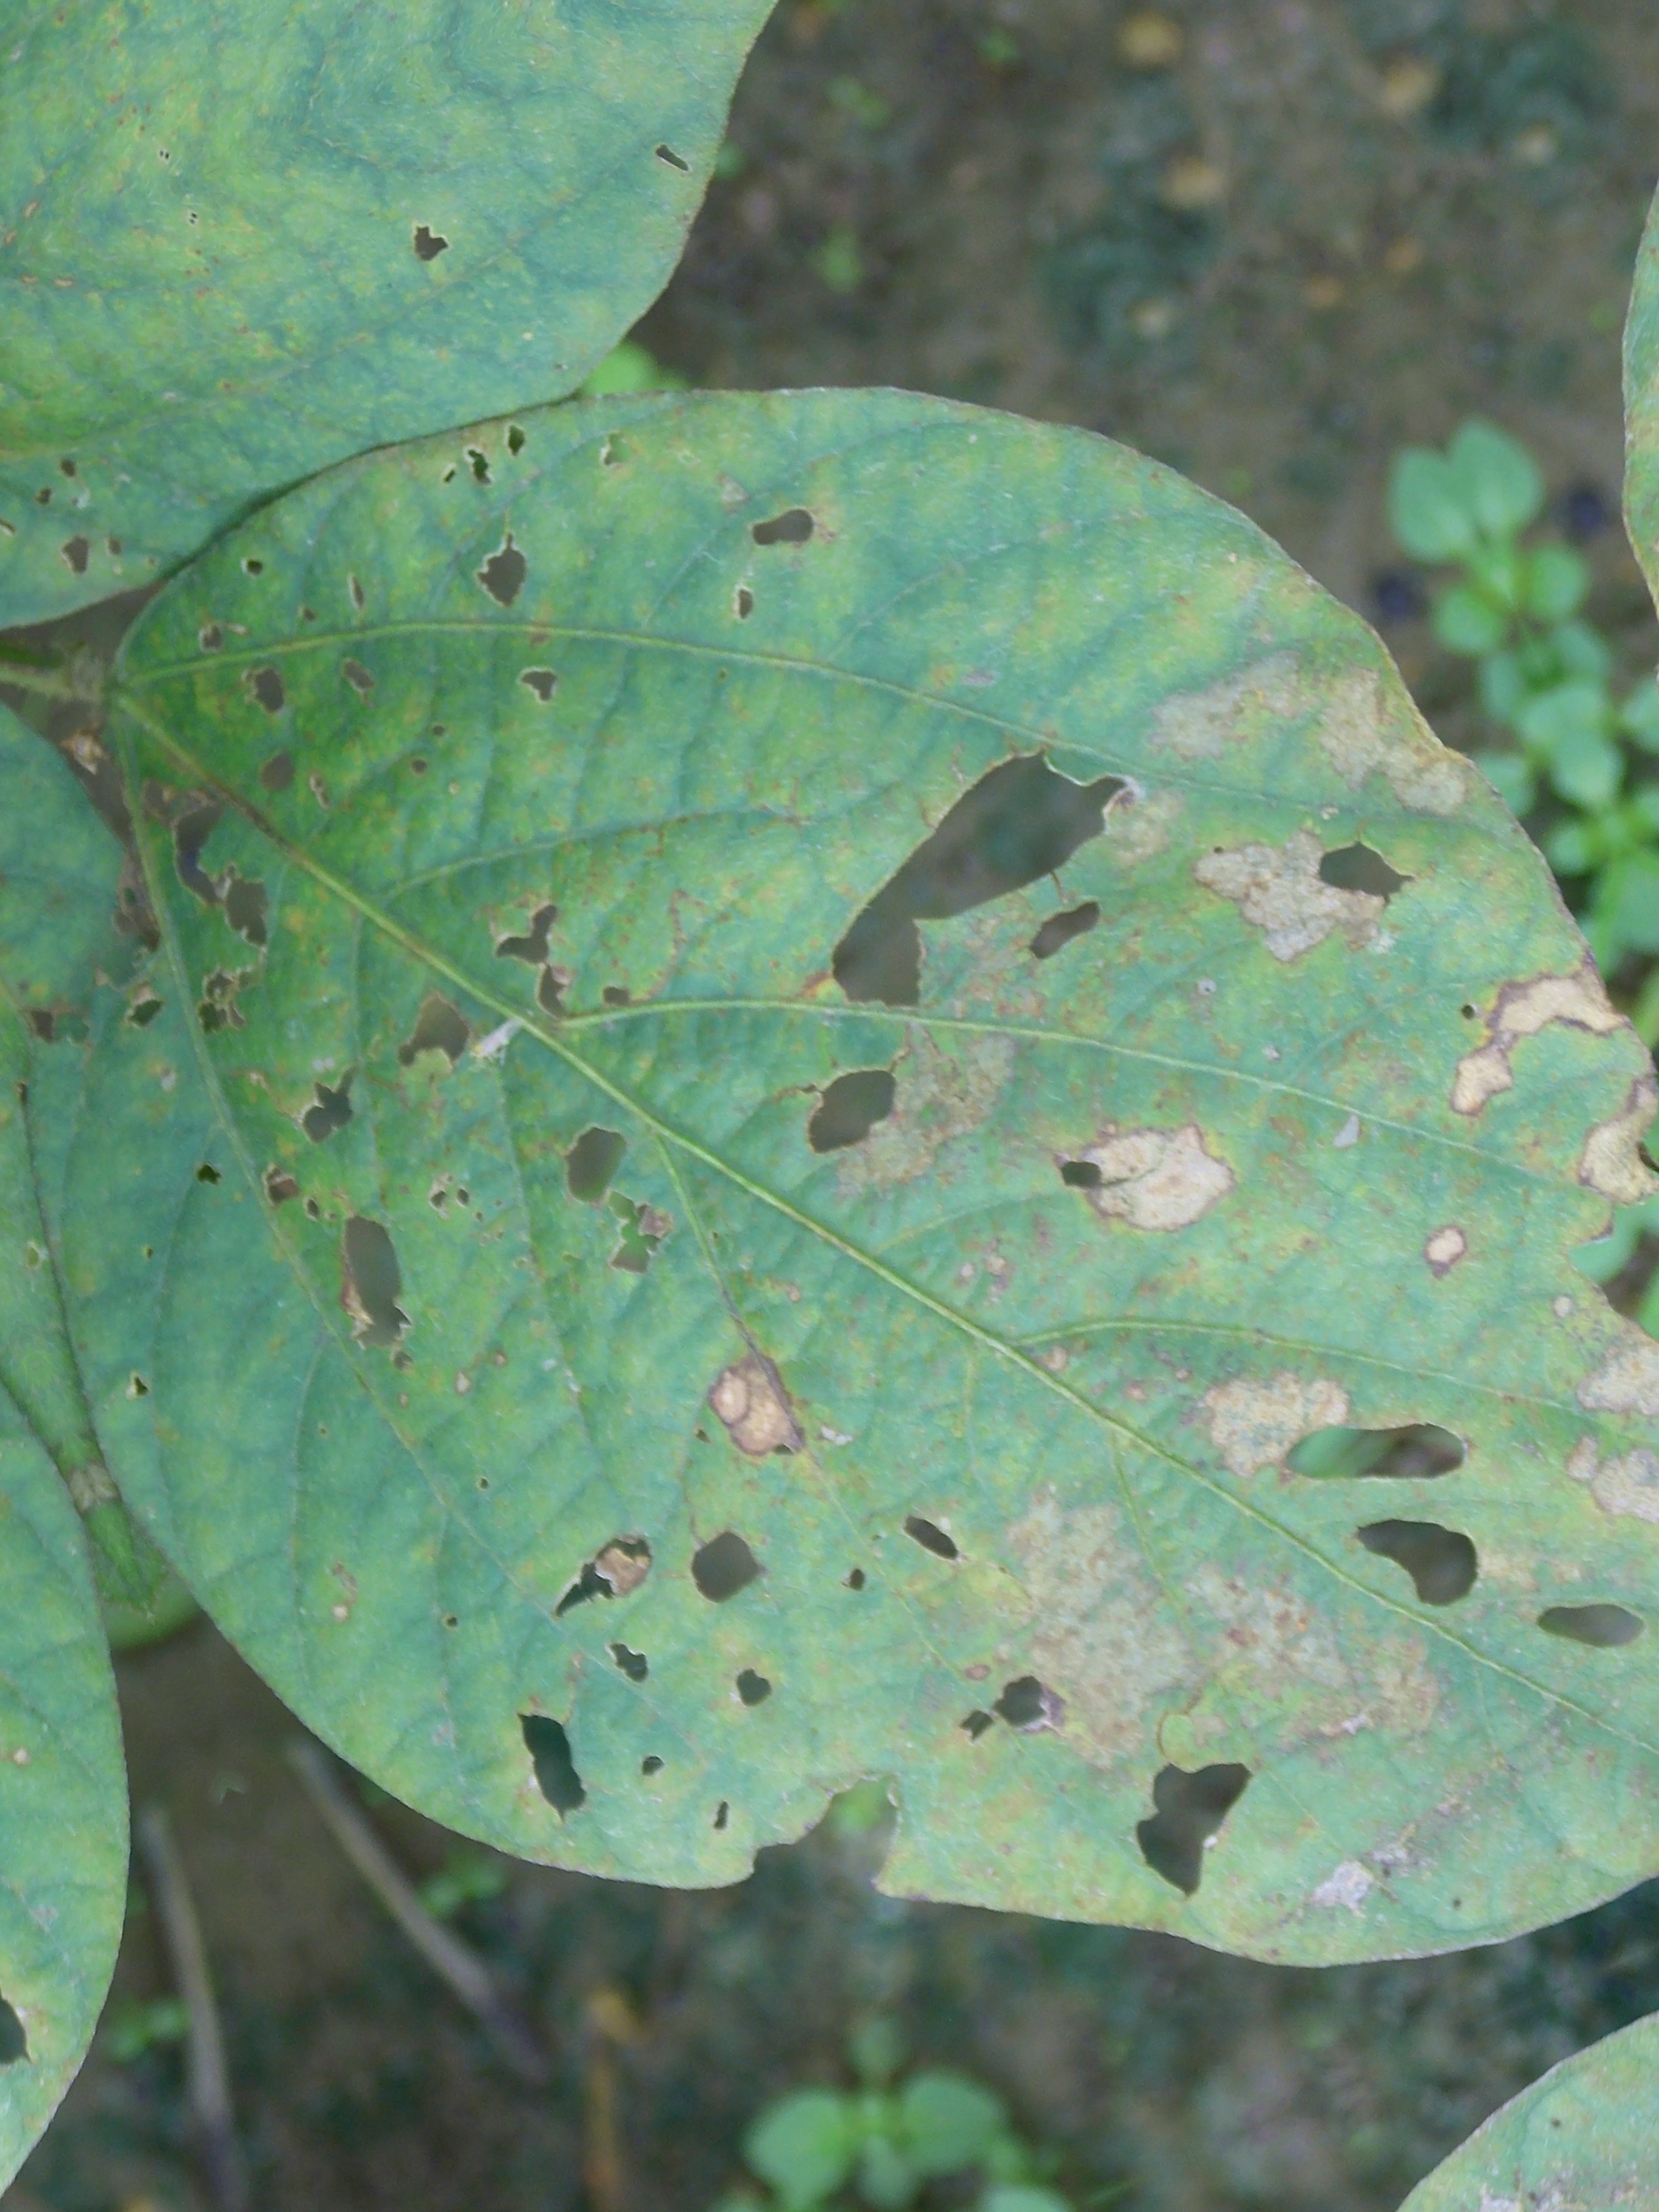
Label: Disease